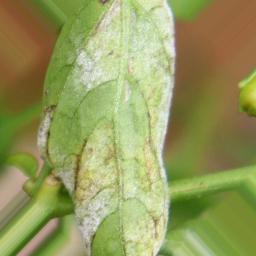
Label: powdery mildew